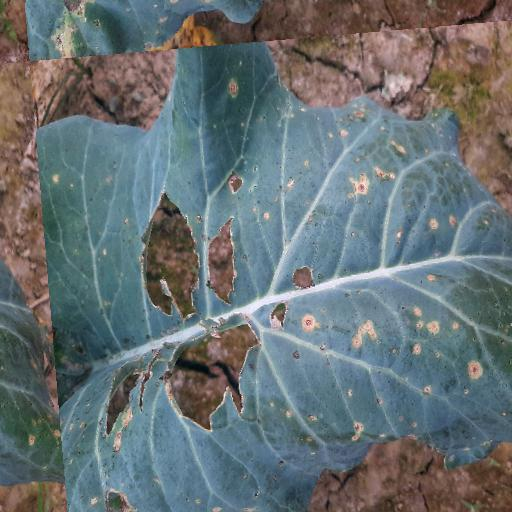
Label: Black Rot